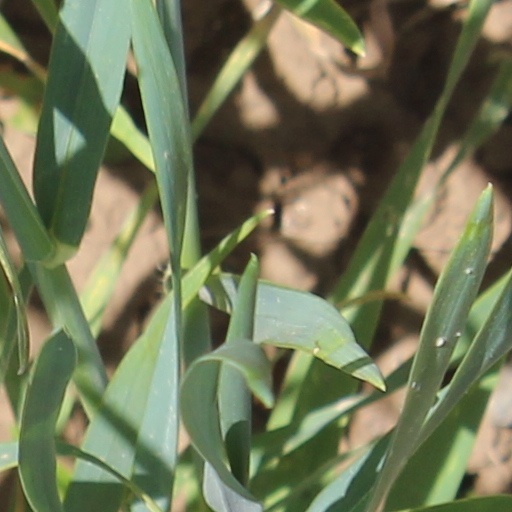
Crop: wheat